Answer in natural language. How many DiningTables are visible in the scene? Choose between the following options: 3, 2, 4, 5 or 1
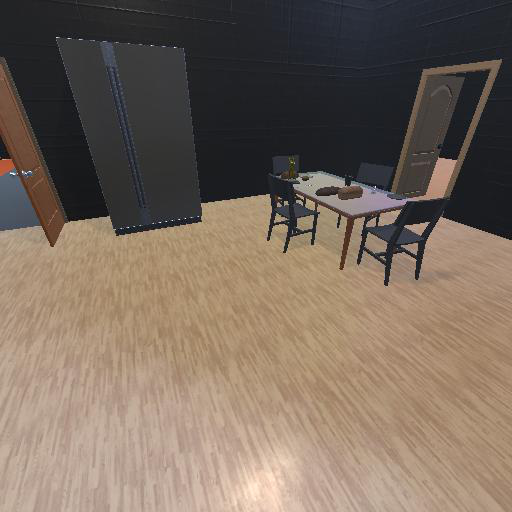
<answer>2</answer>